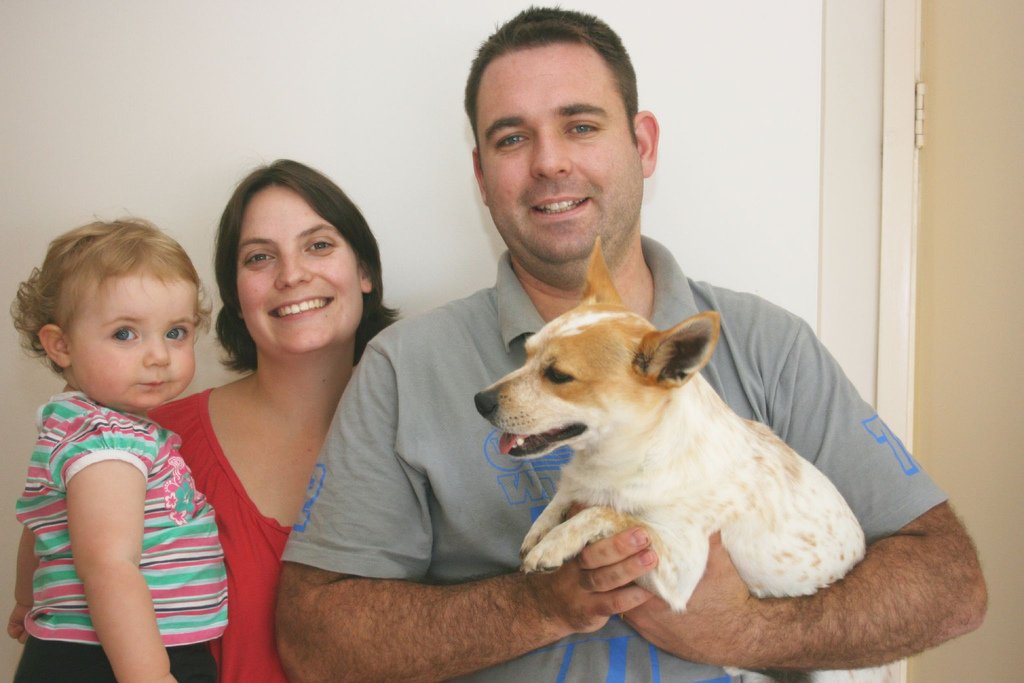
Label: not_food